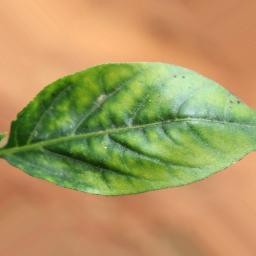
Label: mites_and_trips